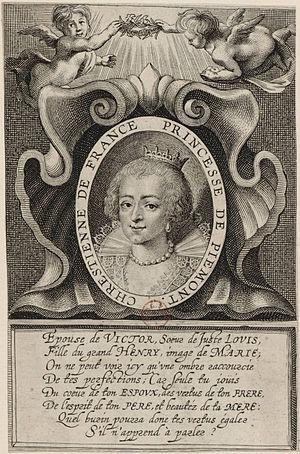
Portrait de Christine de France, Duchesse de Savoie, en buste, de 3/4 dirigé à gauche dans un médaillon ovale
Françoise de Rabutin-Chantal est née en 1599 au château de Bourbilly à Vic-de-Chassenay, morte le 4 décembre 1684. Comtesse de Toulongeon par son mariage avec Antoine II de Toulongeon, gouverneur de la citadelle de Pignerol, elle est la fille de Jeanne de Chantal, fondatrice de l'Ordre de la Visitation et une lévitation dite miraculeuse qui se produisit en son château de Toulongeon servit le procès en canonisation de celle-ci. Elle est chez les Rabutin la sœur de Celse-Bénigne de Rabutin, la tante de Madame de Sévigné et la belle-mère de Roger de Bussy-Rabutin, chez les Toulongeon la tante de Françoise-Madeleine de Chaugy.